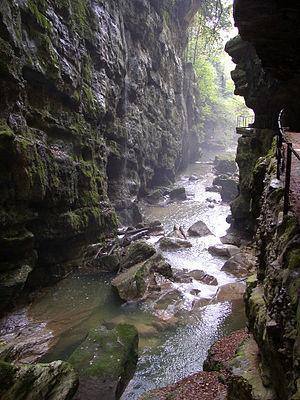
Les gorges du Taubenloch de Bienne sont des gorges situées dans le canton de Berne, en Suisse.